Asha Negi

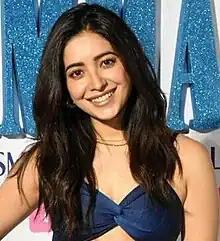
Negi in 2023

Asha Negi (born 23 August 1989) is an Indian actress who is known for her work in Hindi television productions. She is best known for playing Purvi Deshmukh Dutt/Kirloskar in Zee TV's soap opera "Pavitra Rishta" and Gauravi Karmarkar in Alt Balaji's web series "Baarish". She is also known for her participation in the reality show "".